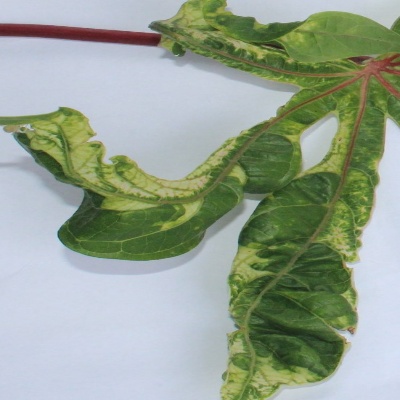
Crop: Cassava
Condition: mosaic